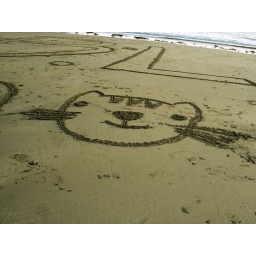
cat in the sand